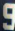
Number: 9